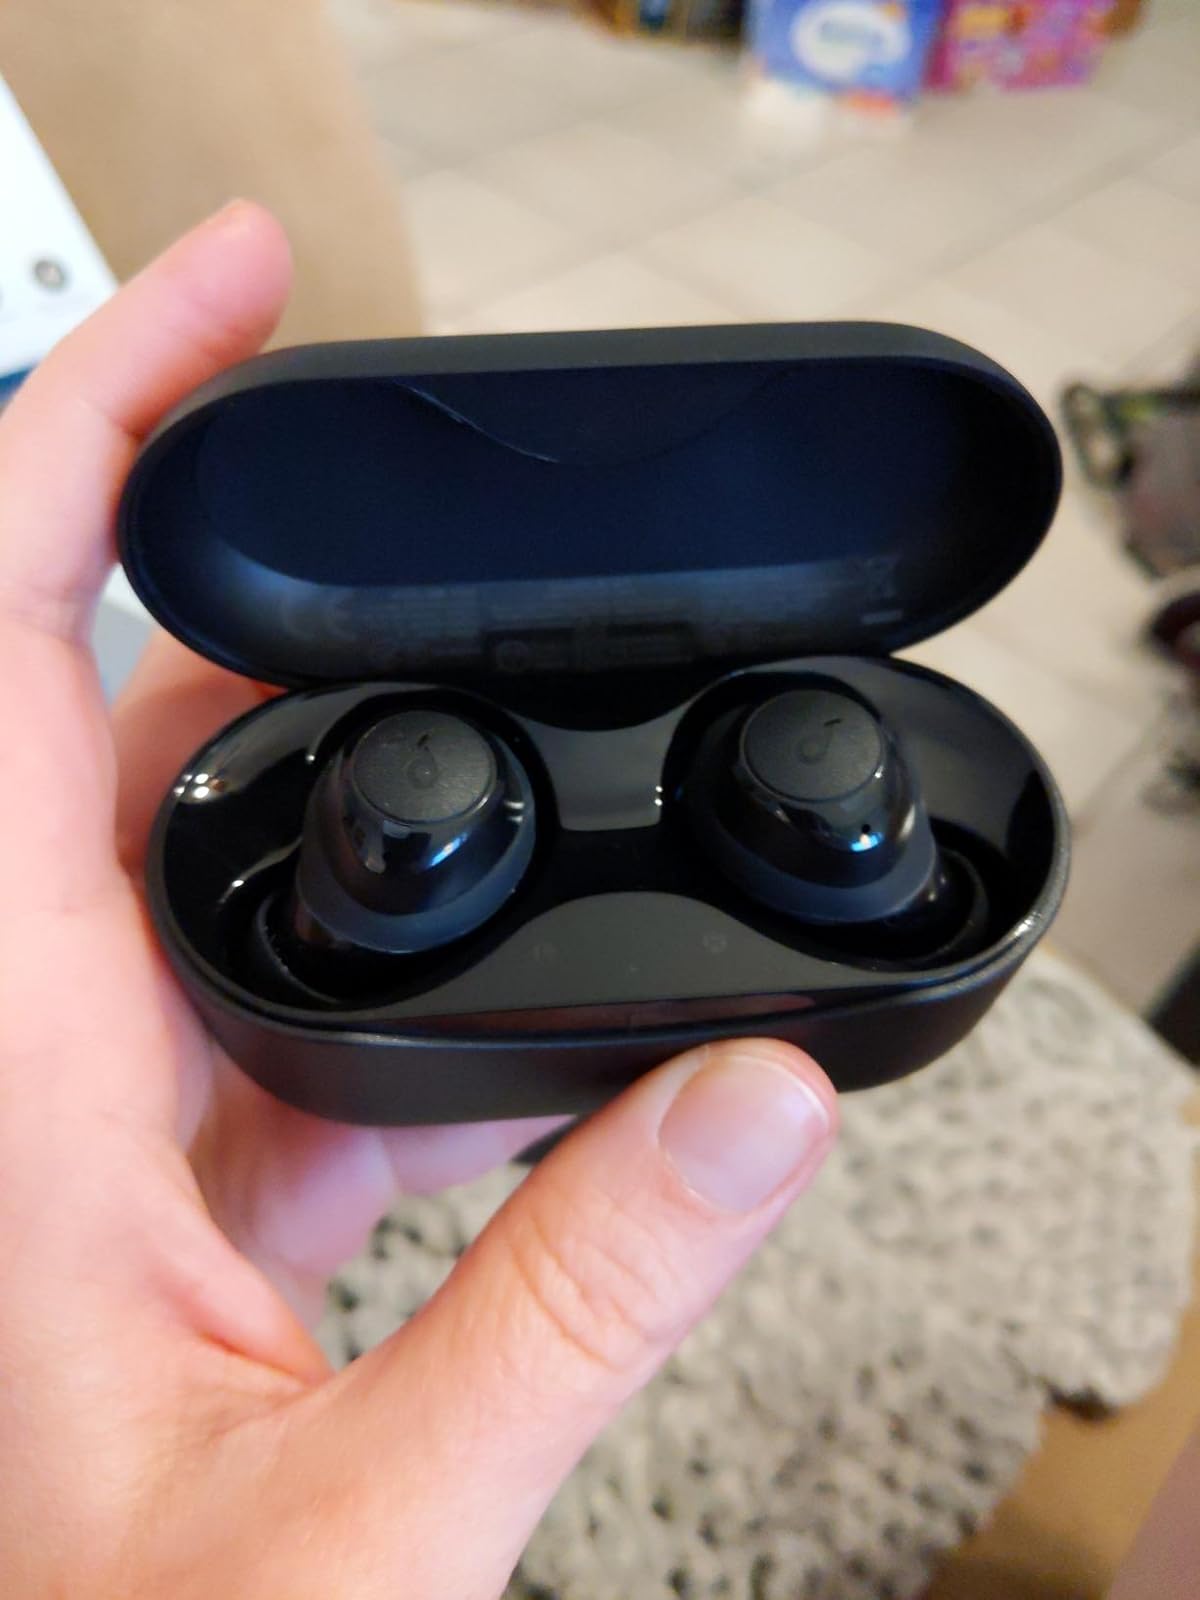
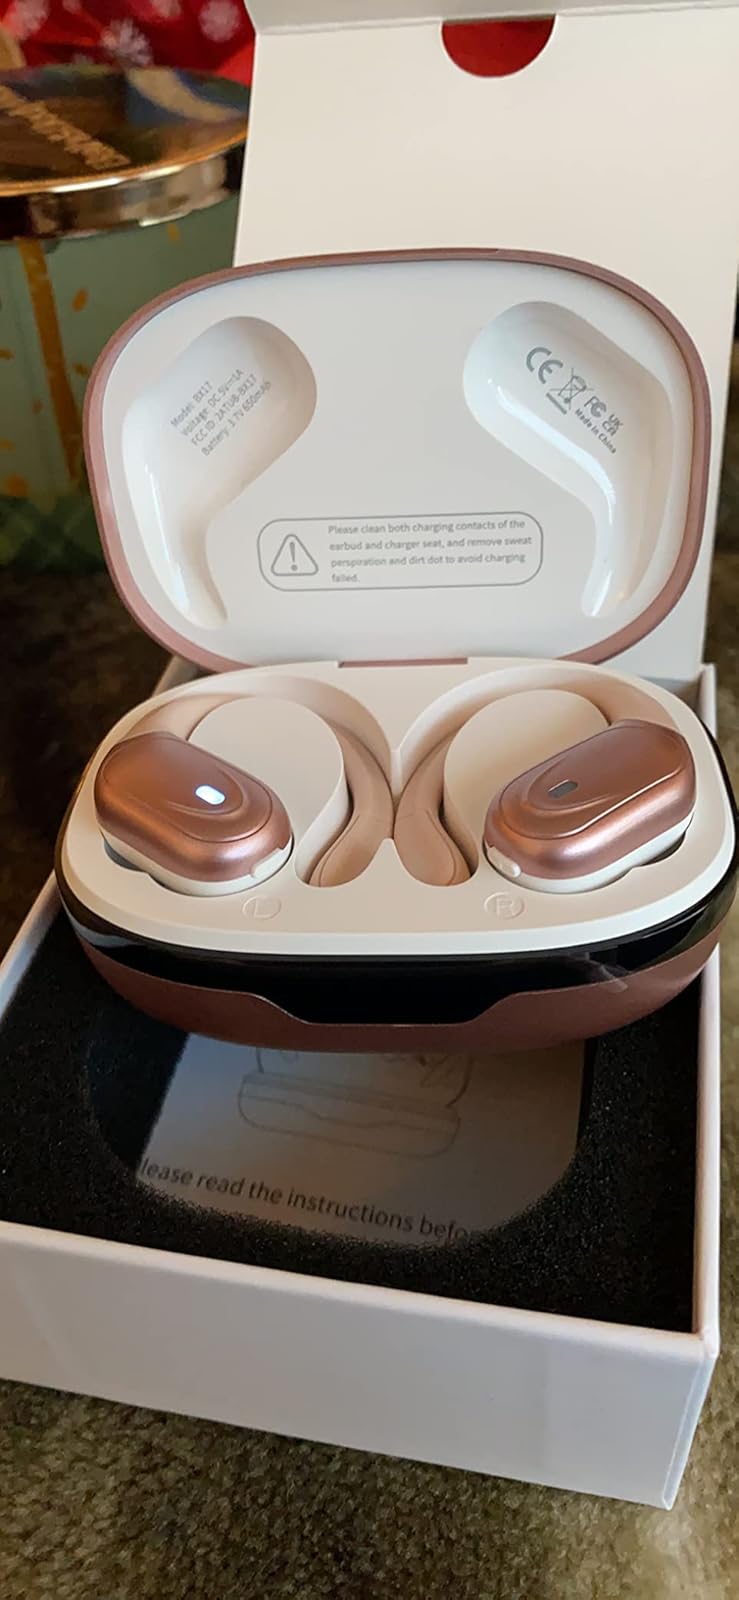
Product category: earbuds
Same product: no